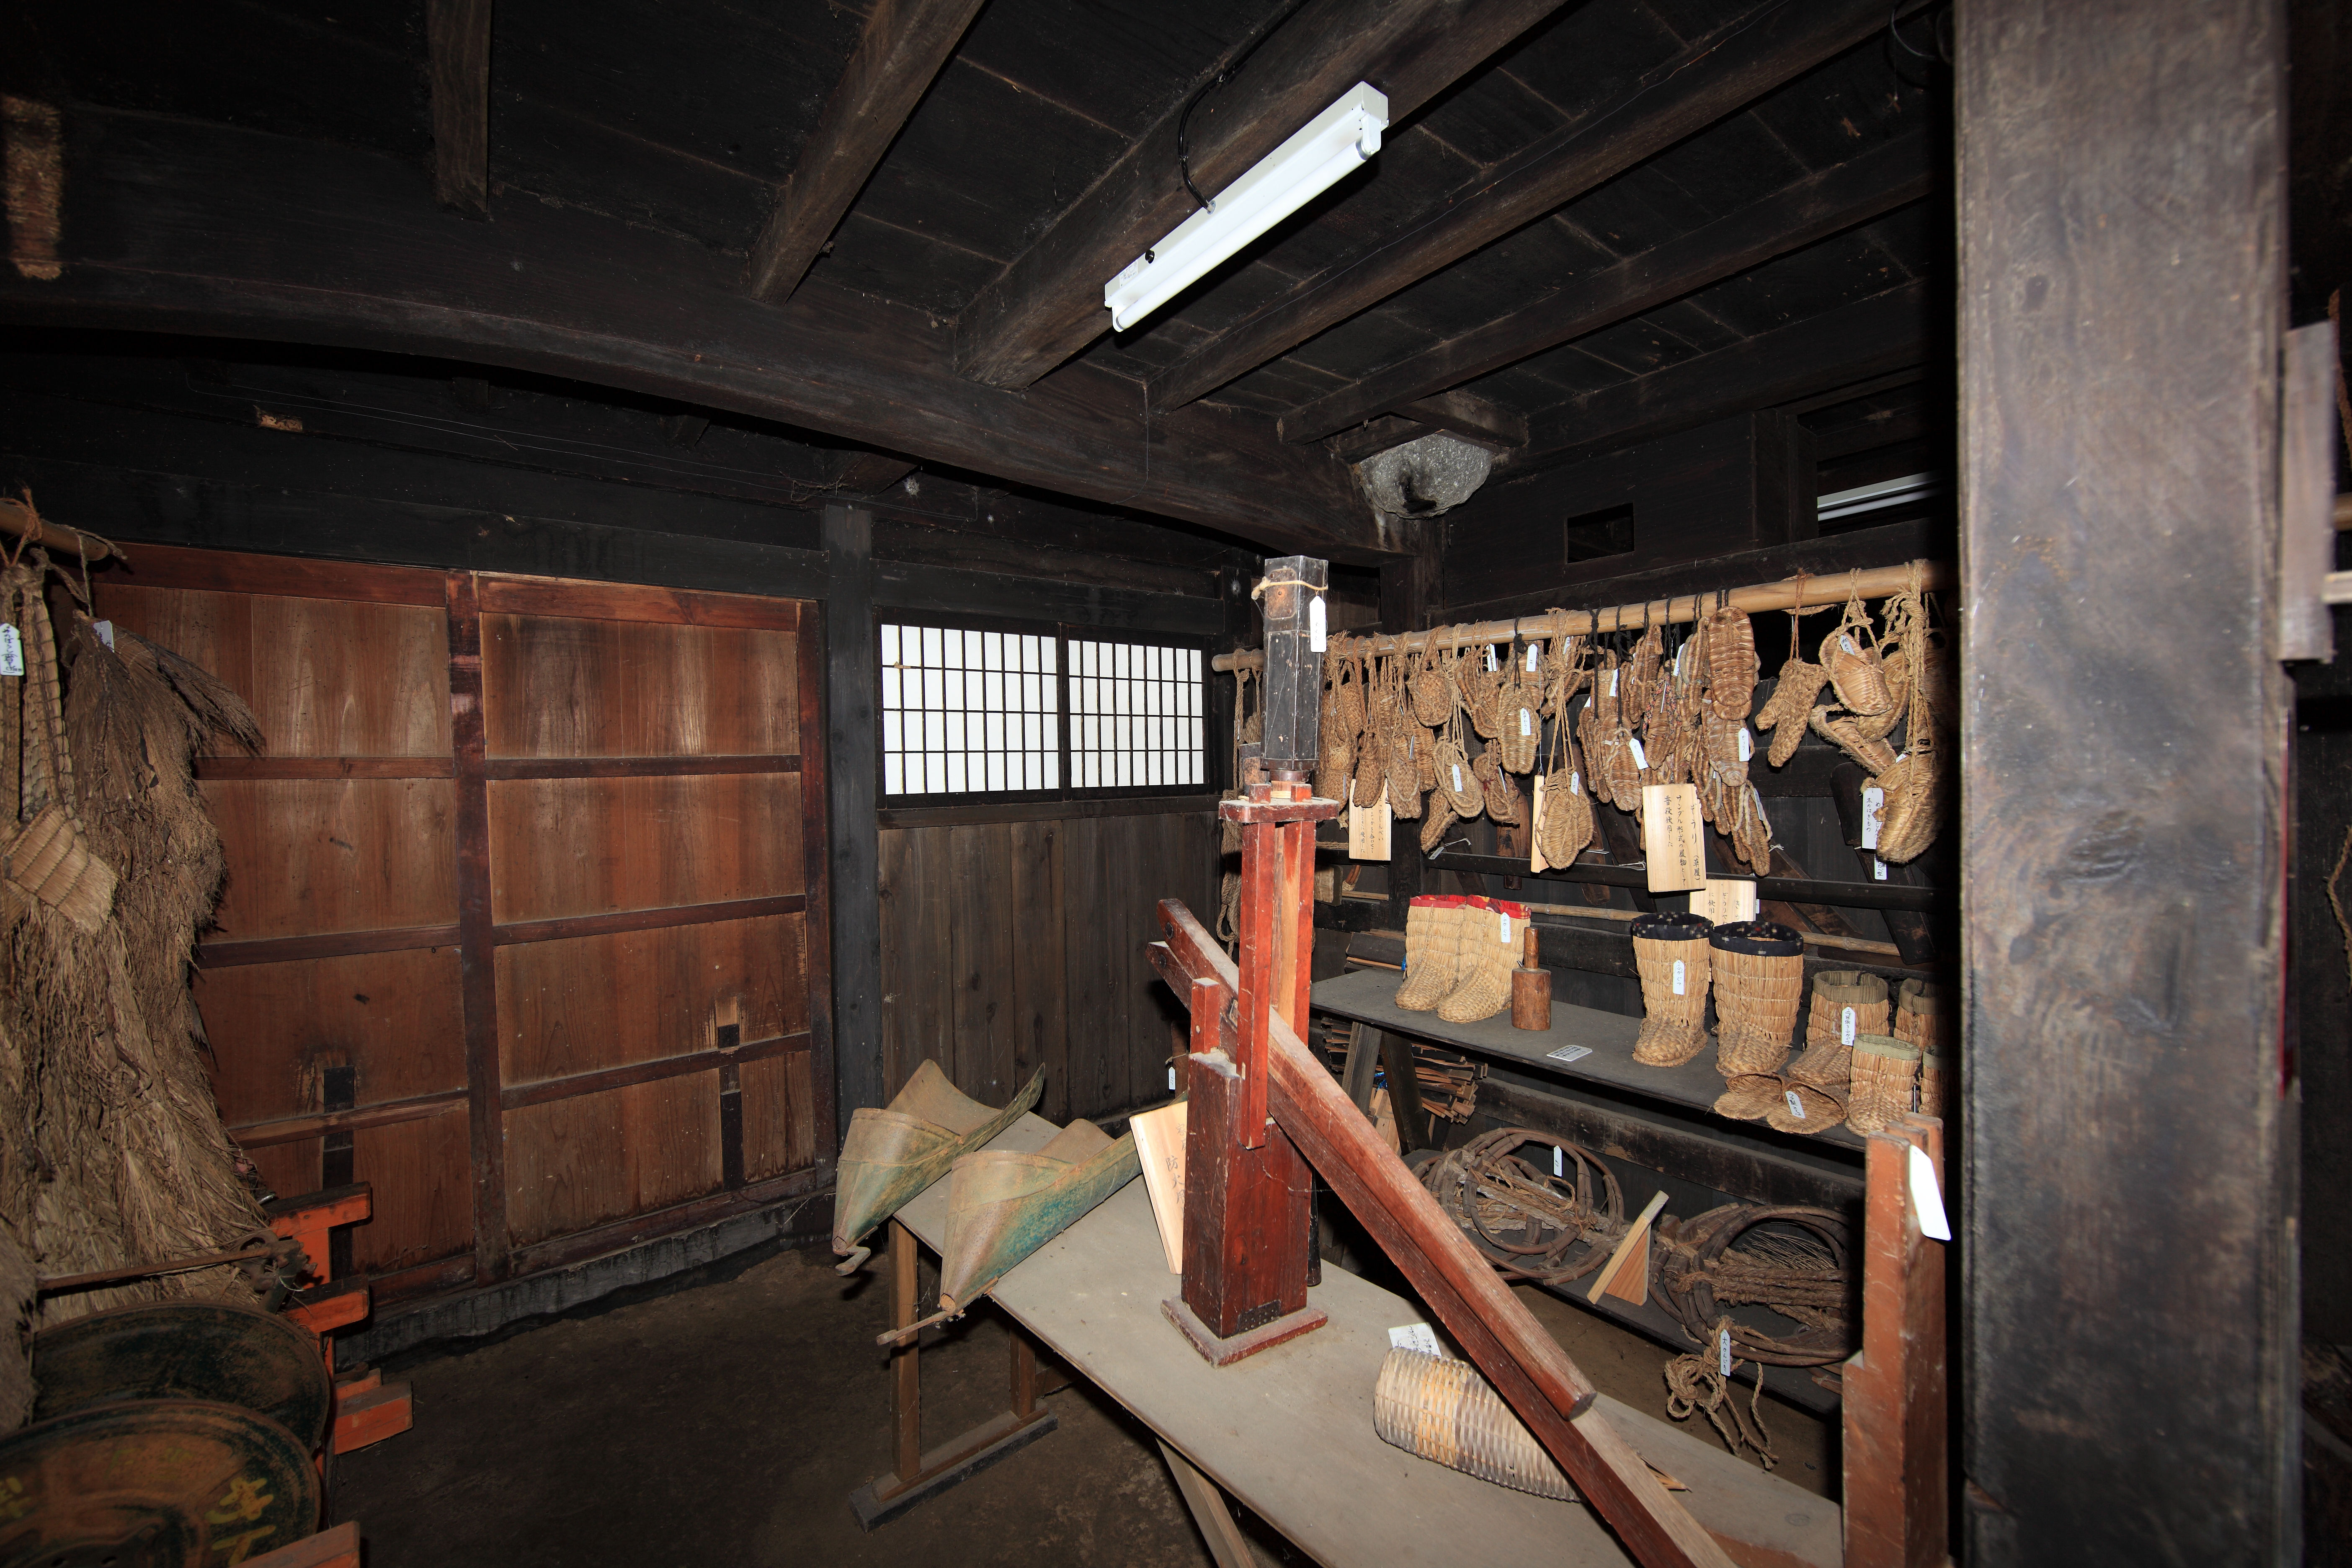
architecture, wood, farm, house, interior, old, high, ancient, residence, design, japanese, 5d, style, hires, tourist attraction, markii, traditional, folk, hi, res, resolution, screenshot, shooting range, man made object